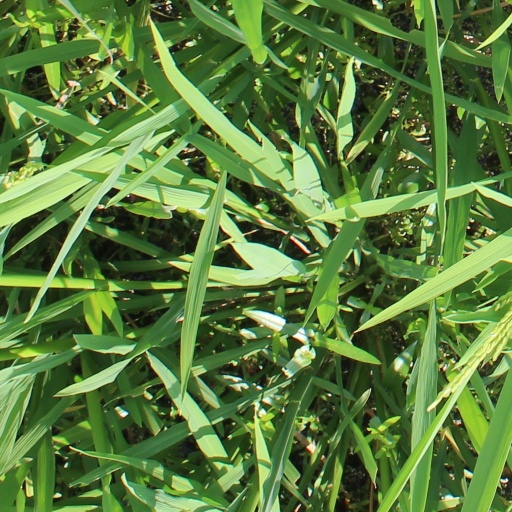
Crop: rice